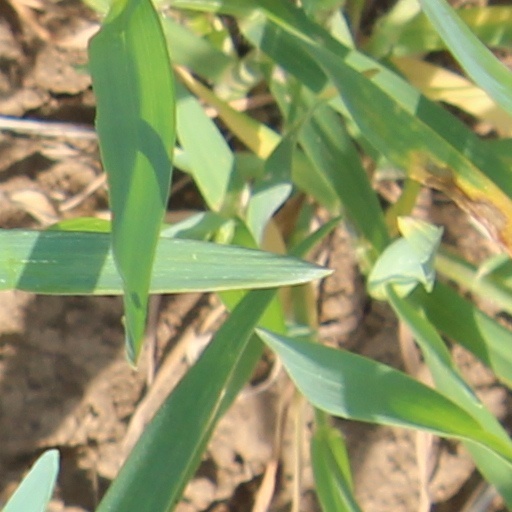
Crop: wheat